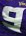
Number: 9